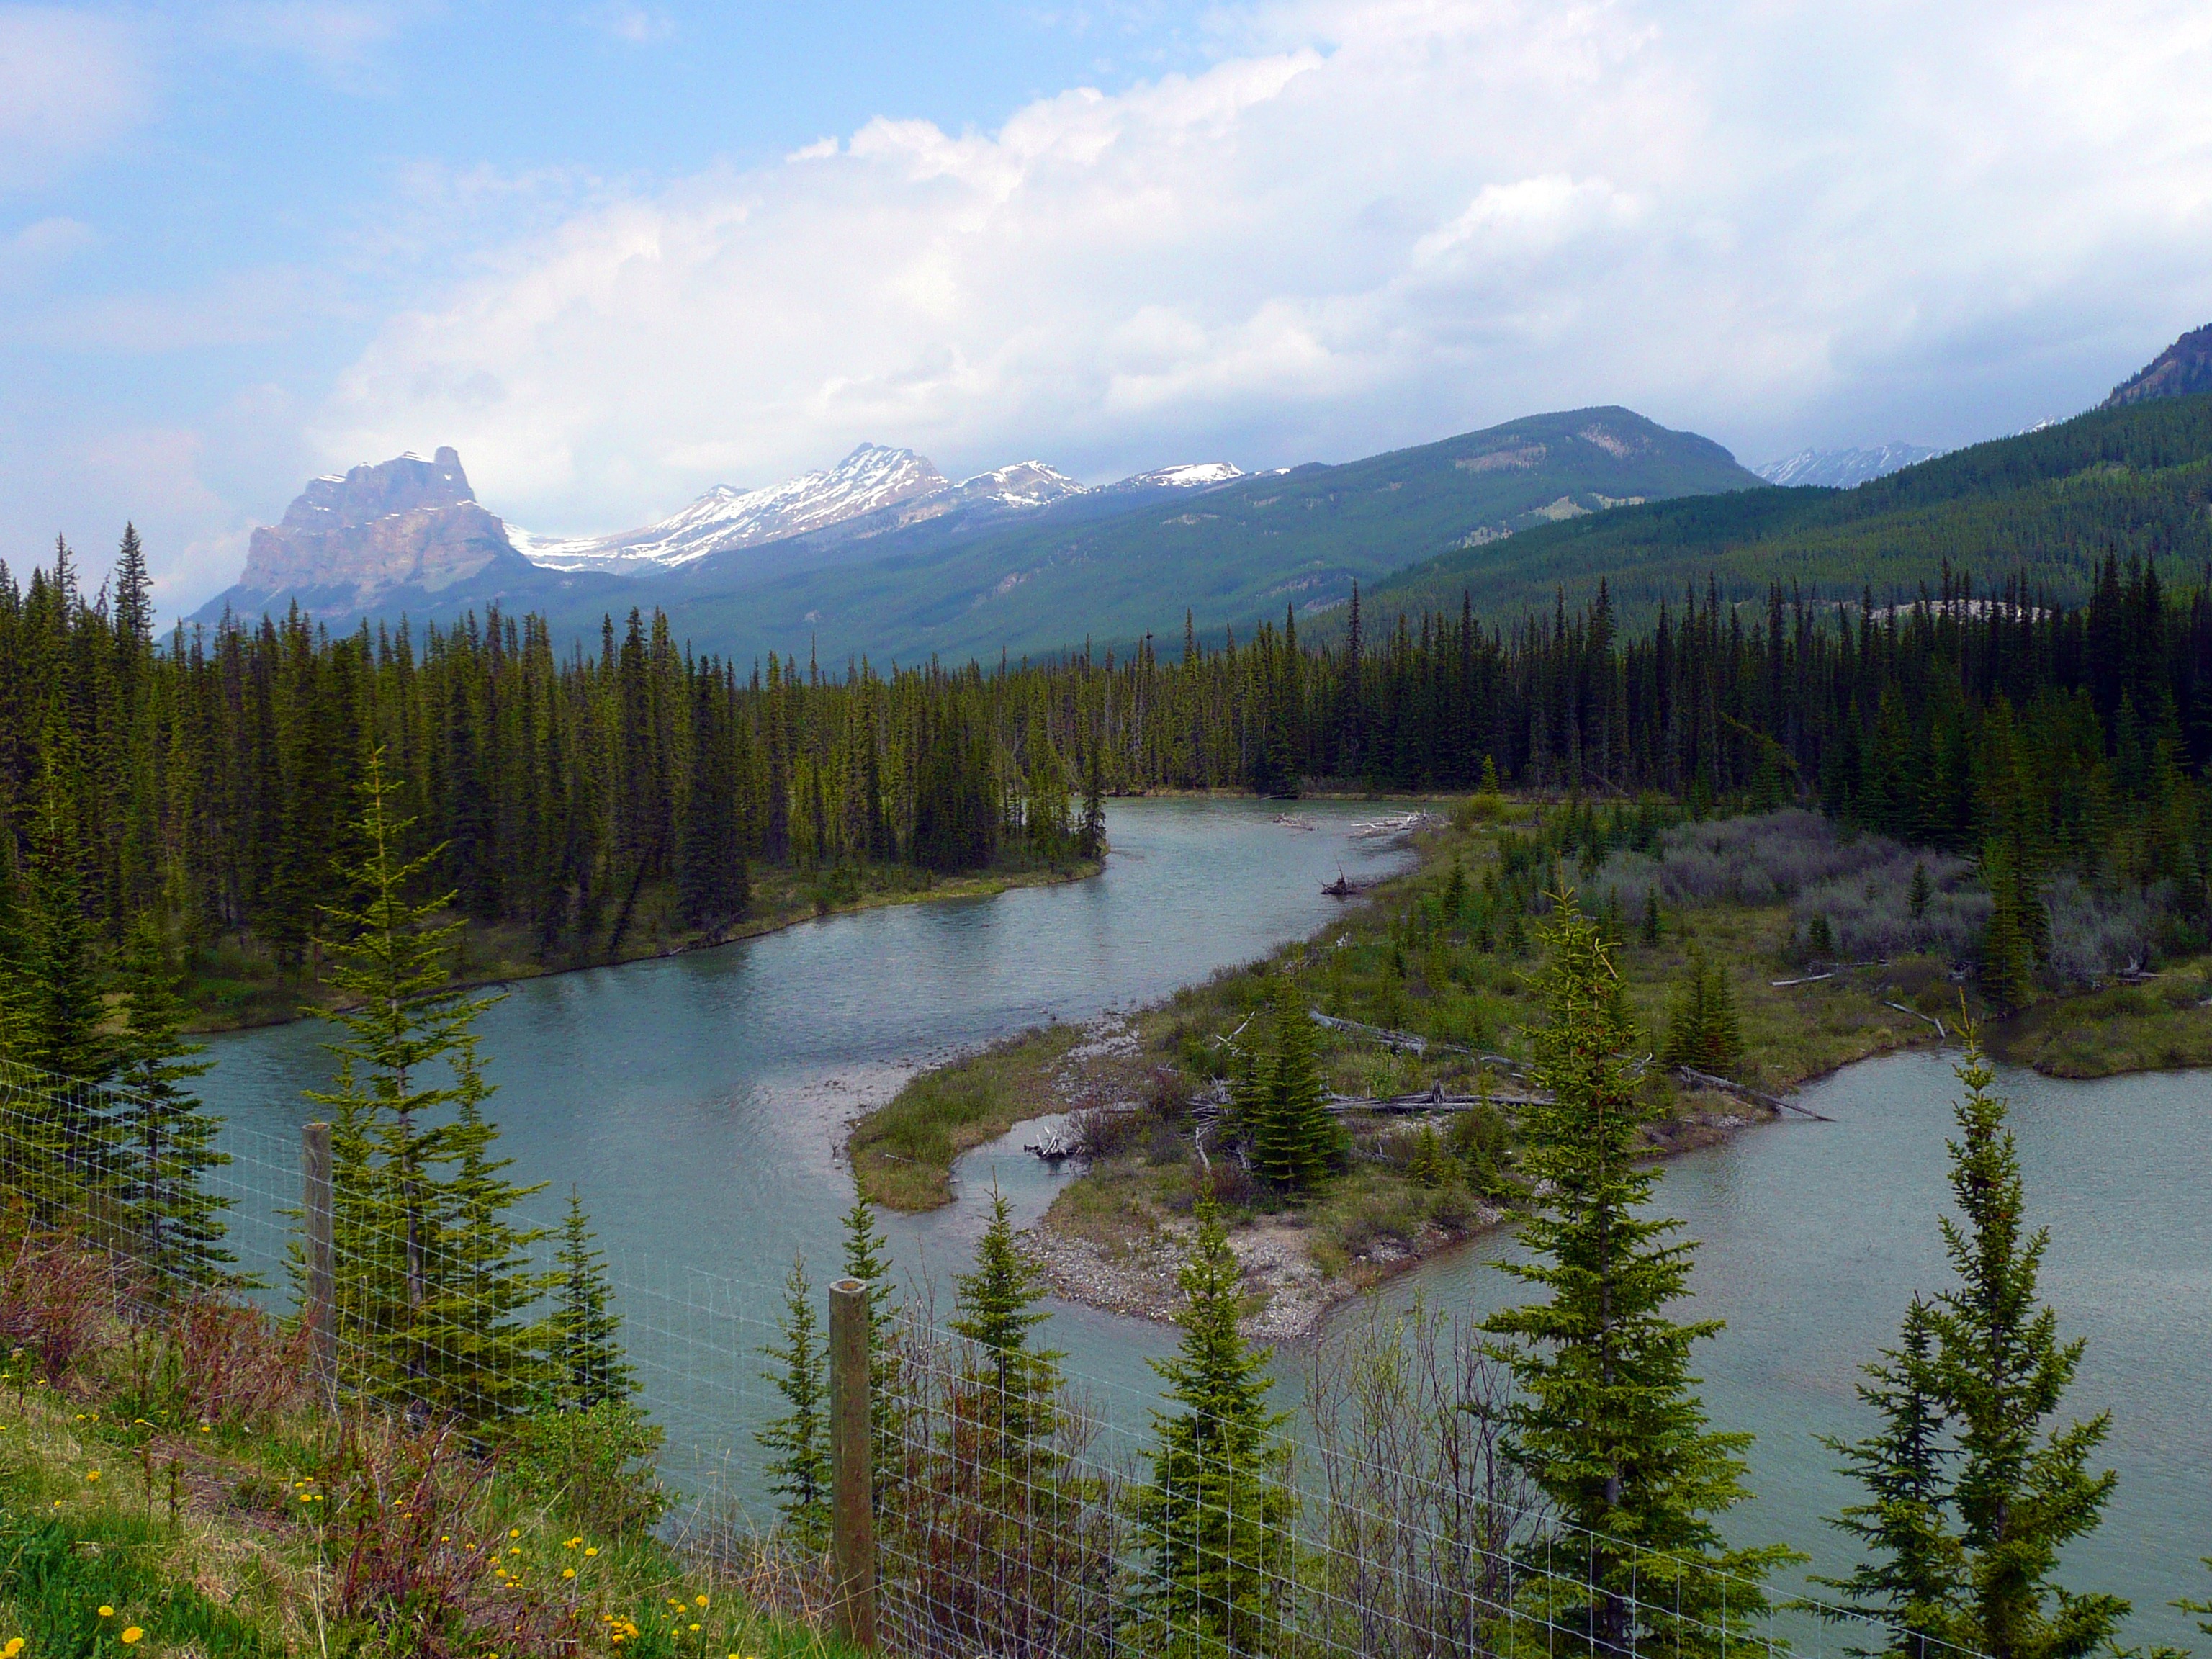
landscape, tree, water, forest, wilderness, mountain, meadow, lake, river, valley, mountain range, pond, reflection, scenery, reservoir, ridge, body of water, mountains, wetland, bog, plateau, fell, habitat, loch, ecosystem, bow river, tarn, nature reserve, natural environment, mountainous landforms, canadien rockys